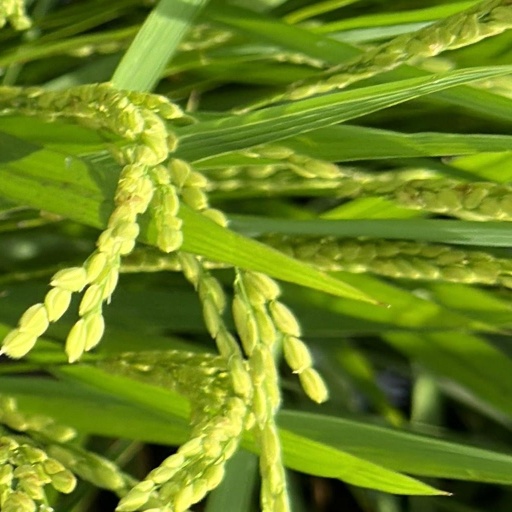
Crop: rice